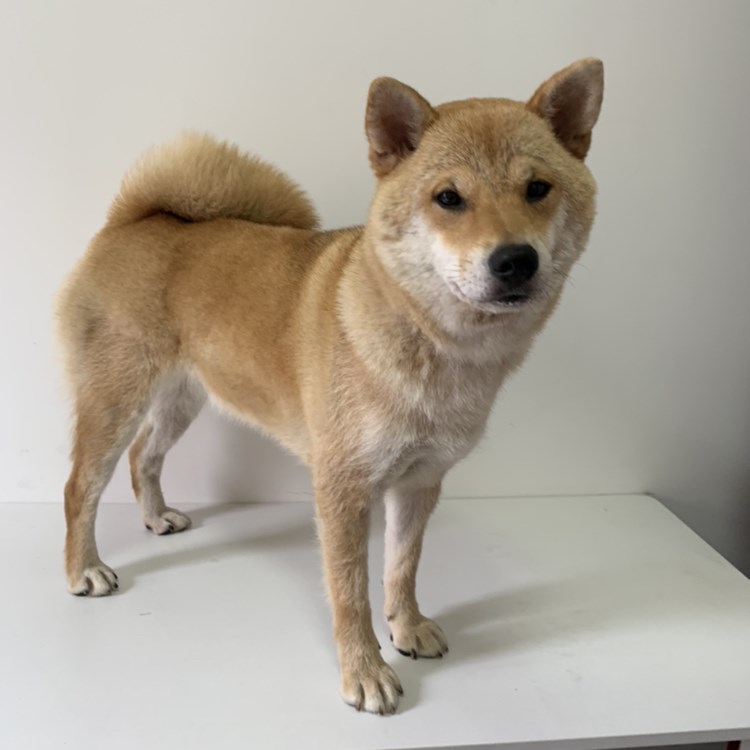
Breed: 1043-n000001-Shiba_Dog